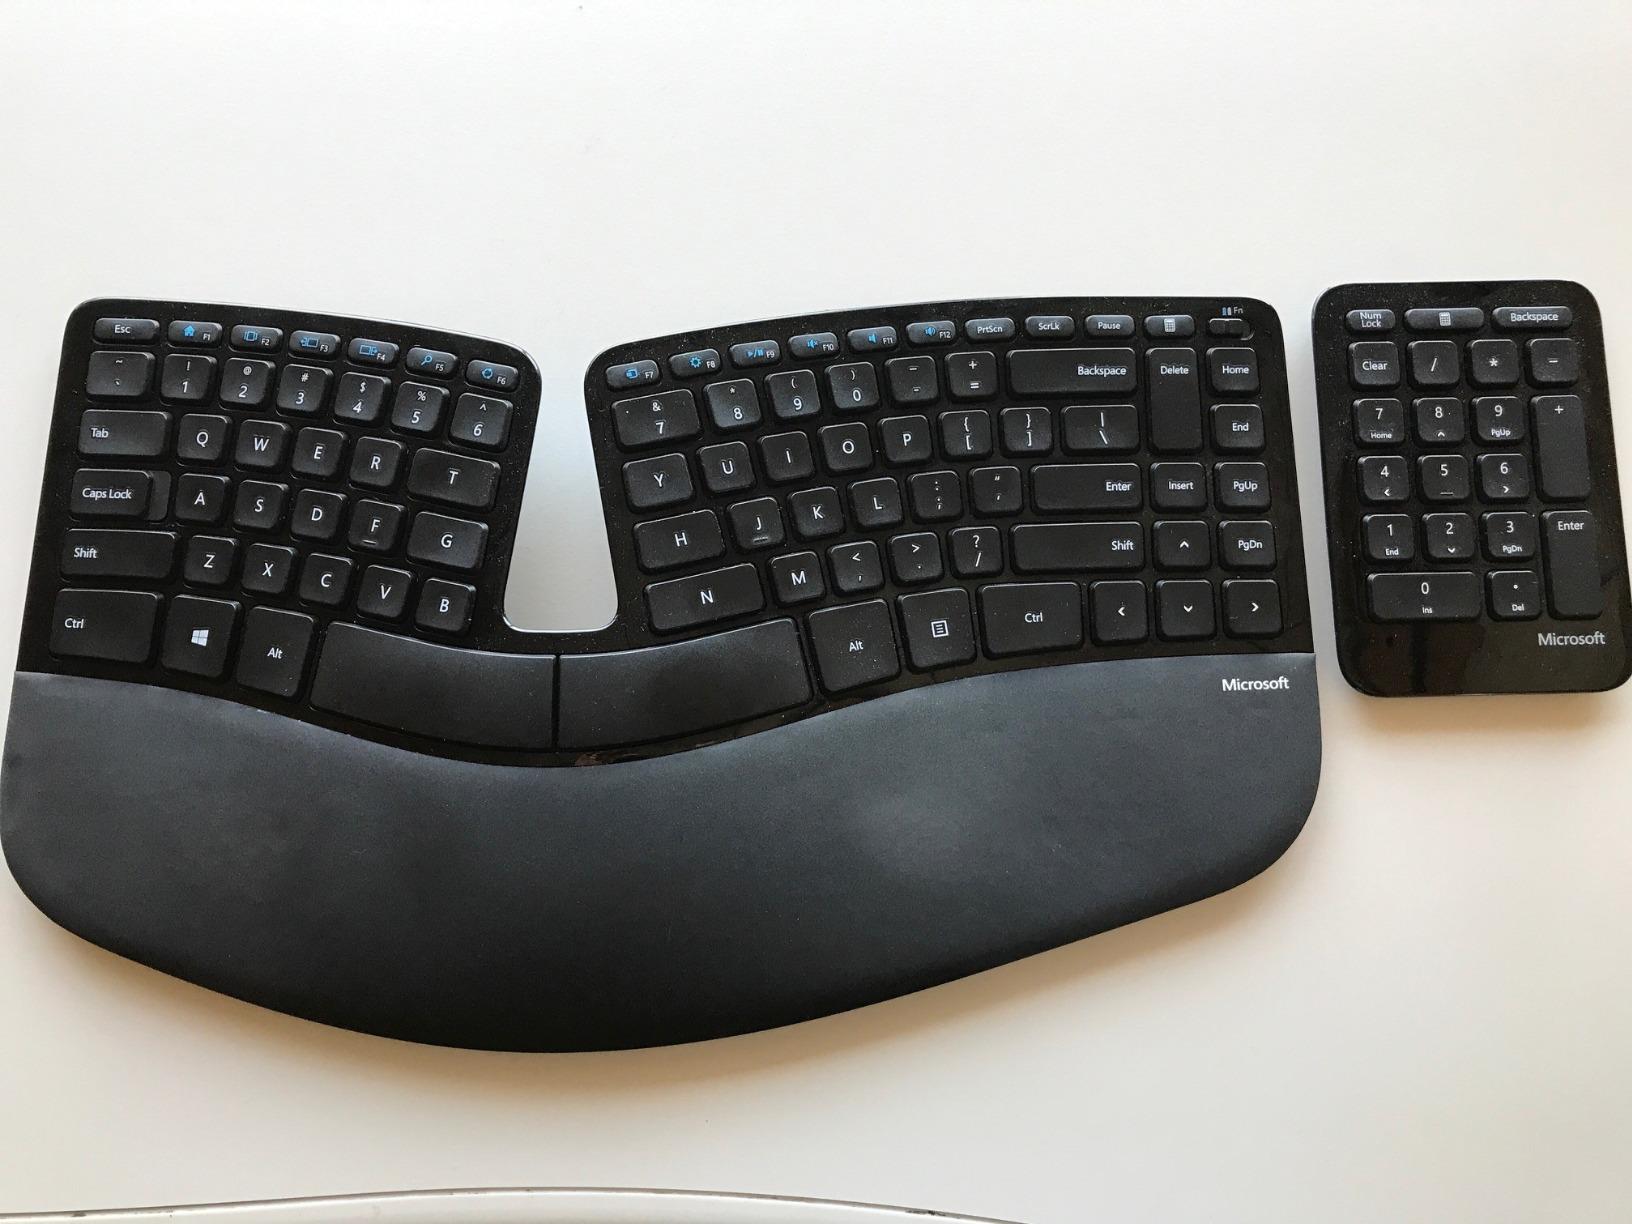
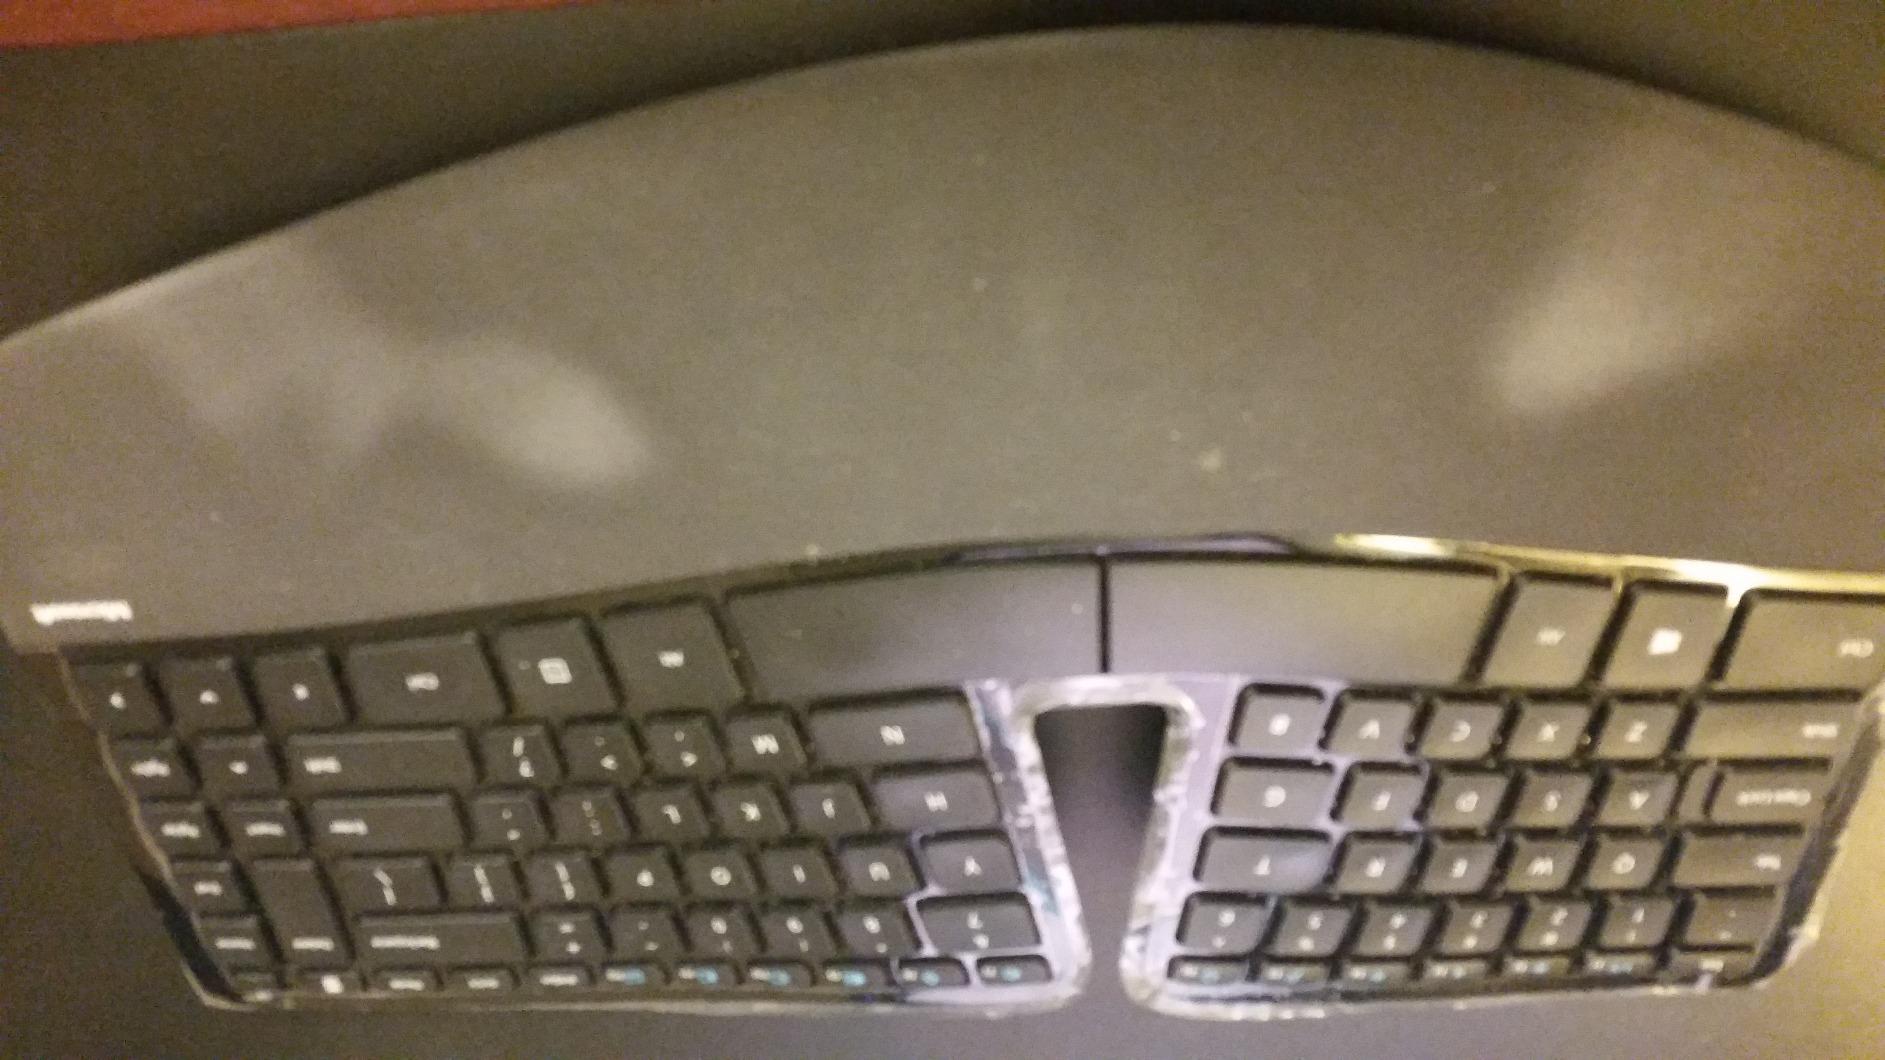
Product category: keyboard
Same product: yes